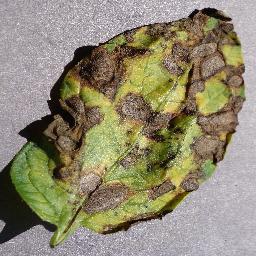
Label: Potato___Early_blight